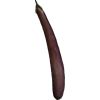
Label: Eggplant long 1